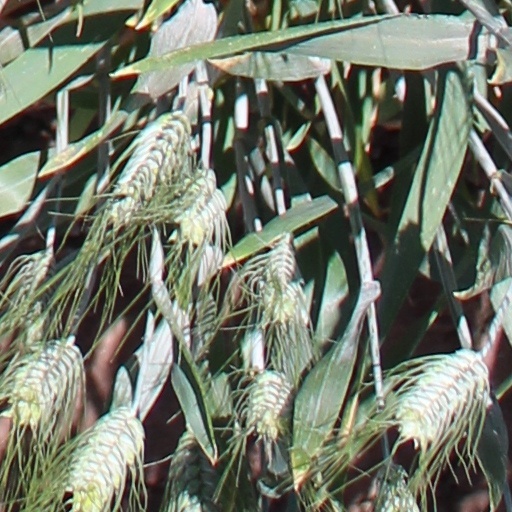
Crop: wheat